Aircraft noise pollution

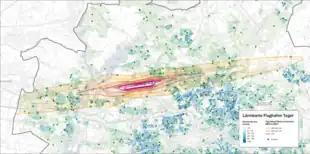
Noise map of Berlin Tegel Airport

Aircraft noise pollution refers to noise produced by aircraft in flight that has been associated with several negative stress-mediated health effects, from sleep disorders to cardiovascular disorders. Governments have enacted extensive controls that apply to aircraft designers, manufacturers, and operators, resulting in improved procedures and cuts in pollution.